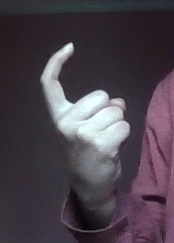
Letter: ra